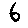
Label: 6